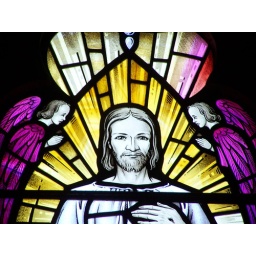
The detail in this stained glass window is superb.